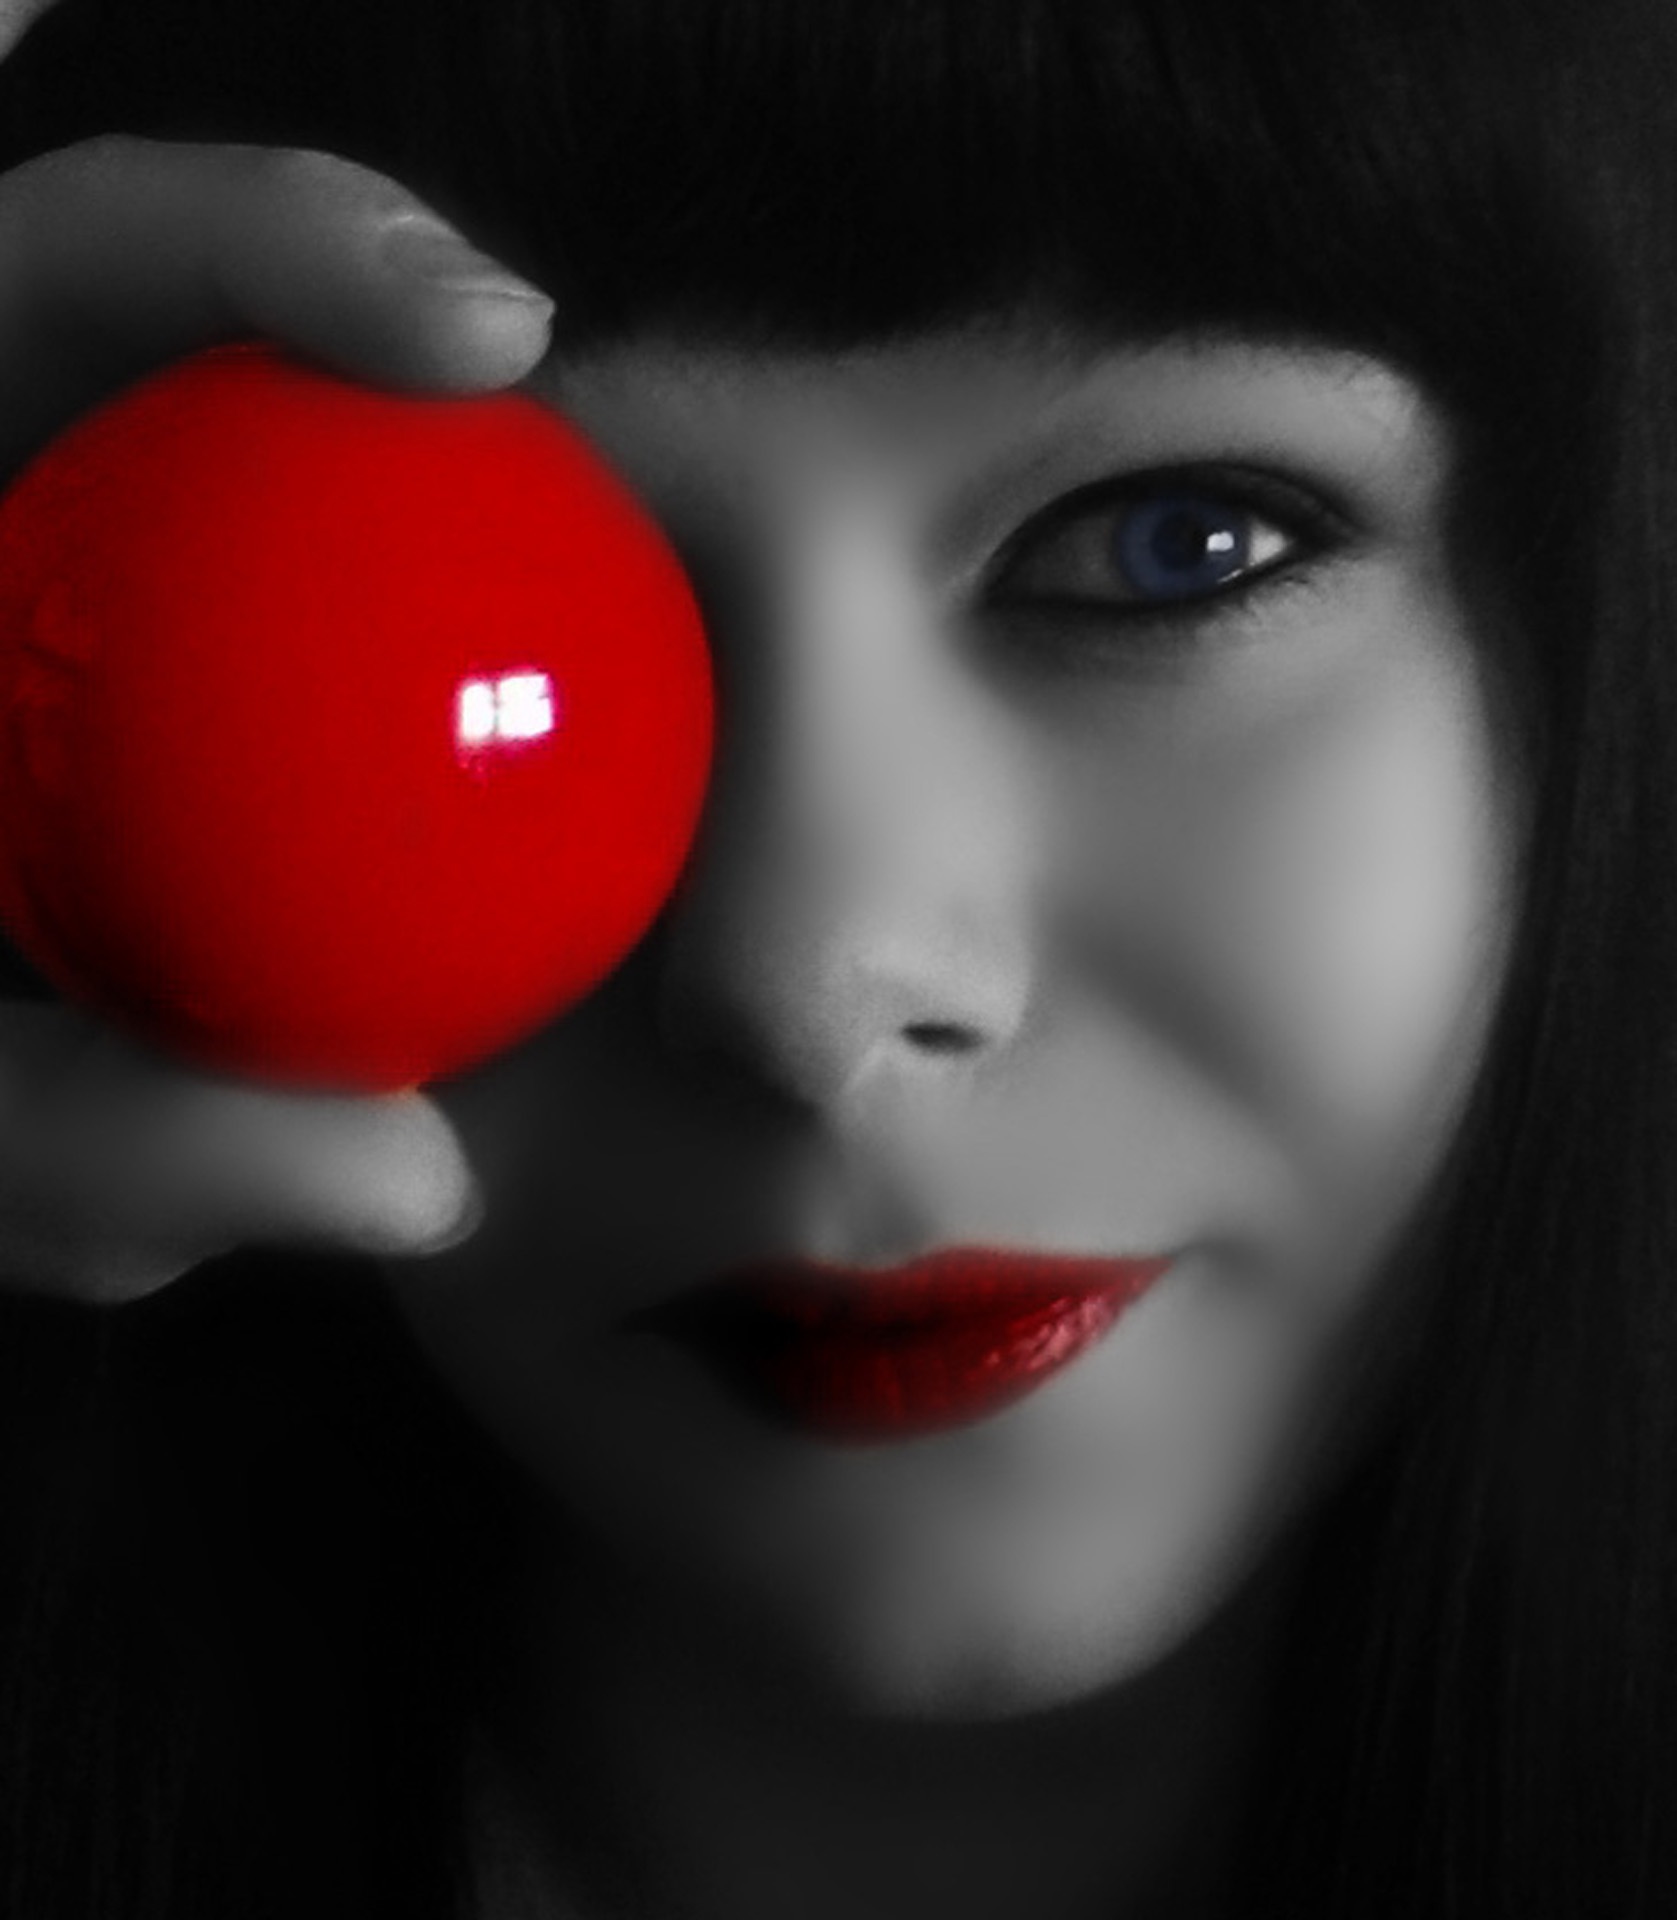
person, black and white, woman, red, color, darkness, black, lip, mouth, close up, human body, face, nose, eye, head, lips, beauty, organ, emotion, snooker, billiards, monochrome photography